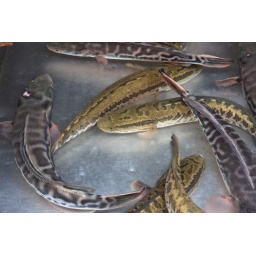
Fresh fish in a big steel bowl